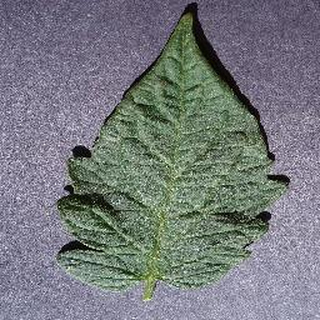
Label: healthy_tomato